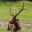
Label: deer